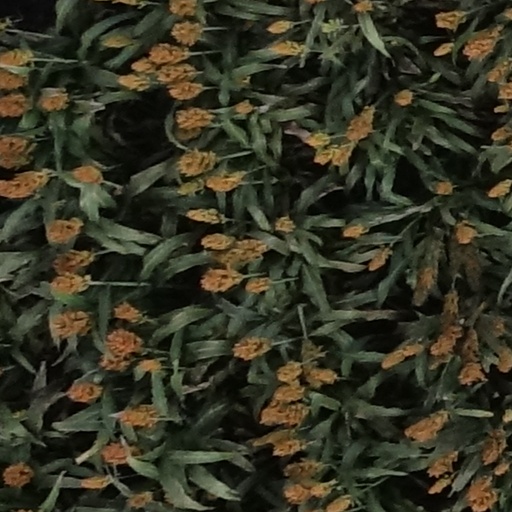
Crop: sorghum